Question: Please indicate a possible affordance area of the drink_with_bottle that can be used for drinking
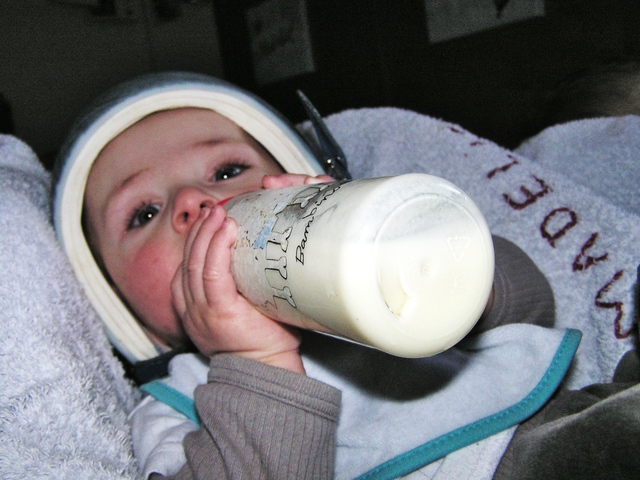
Answer: [214.5, 175, 483.5, 359]